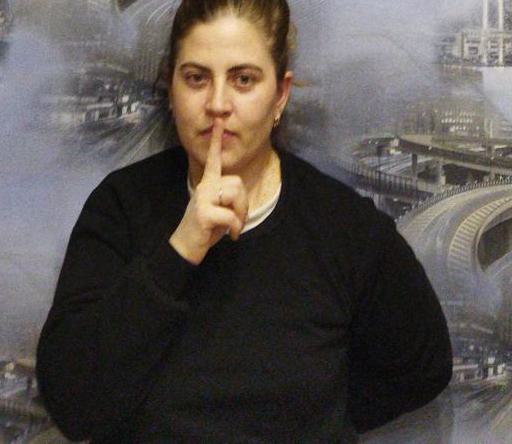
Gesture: mute